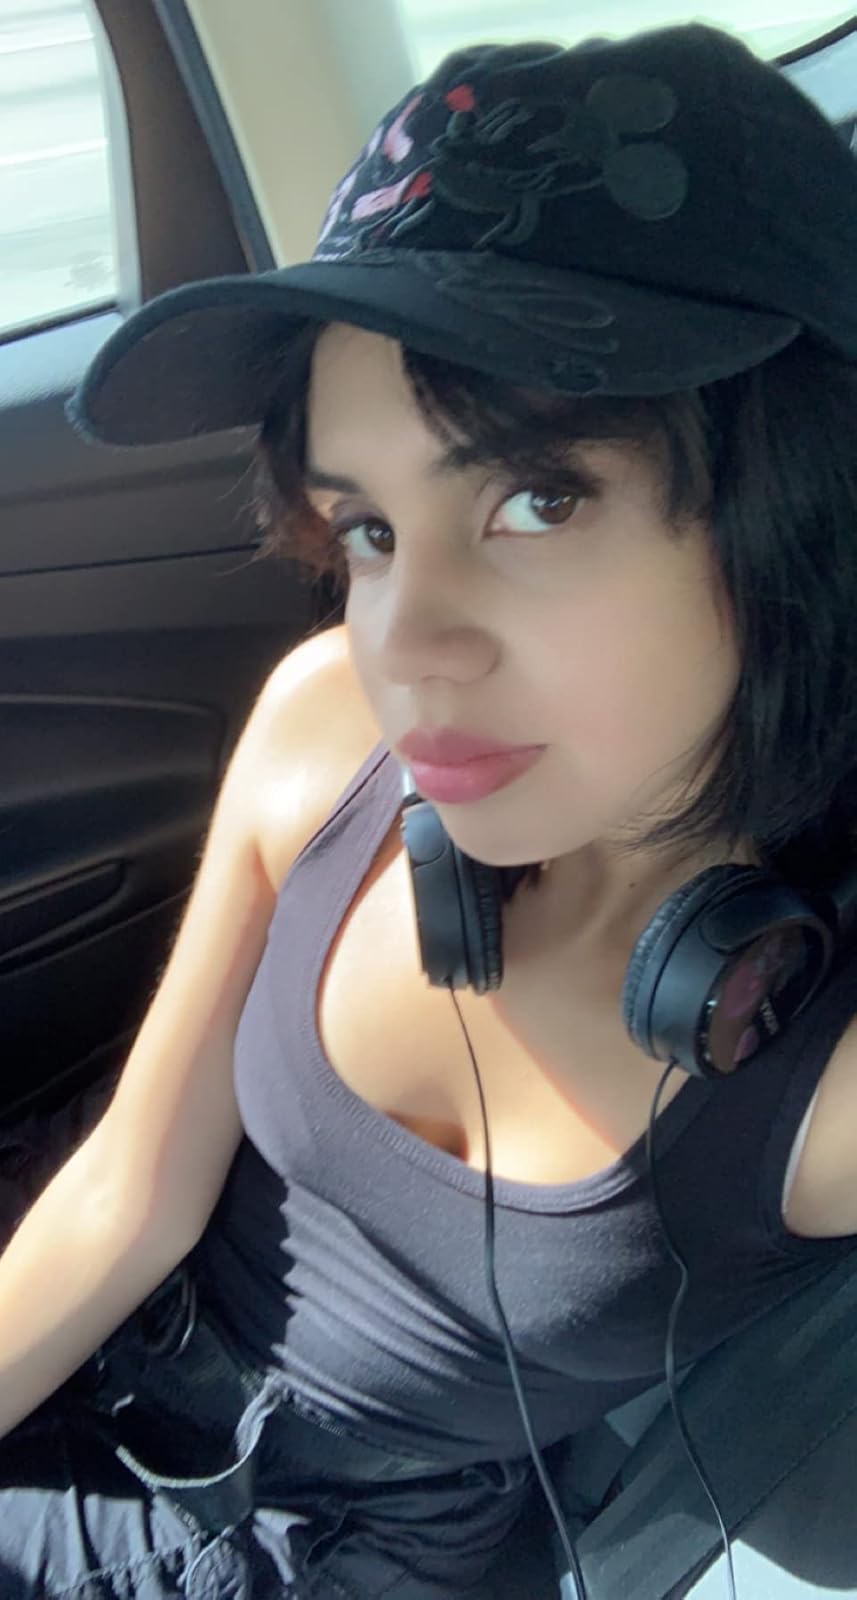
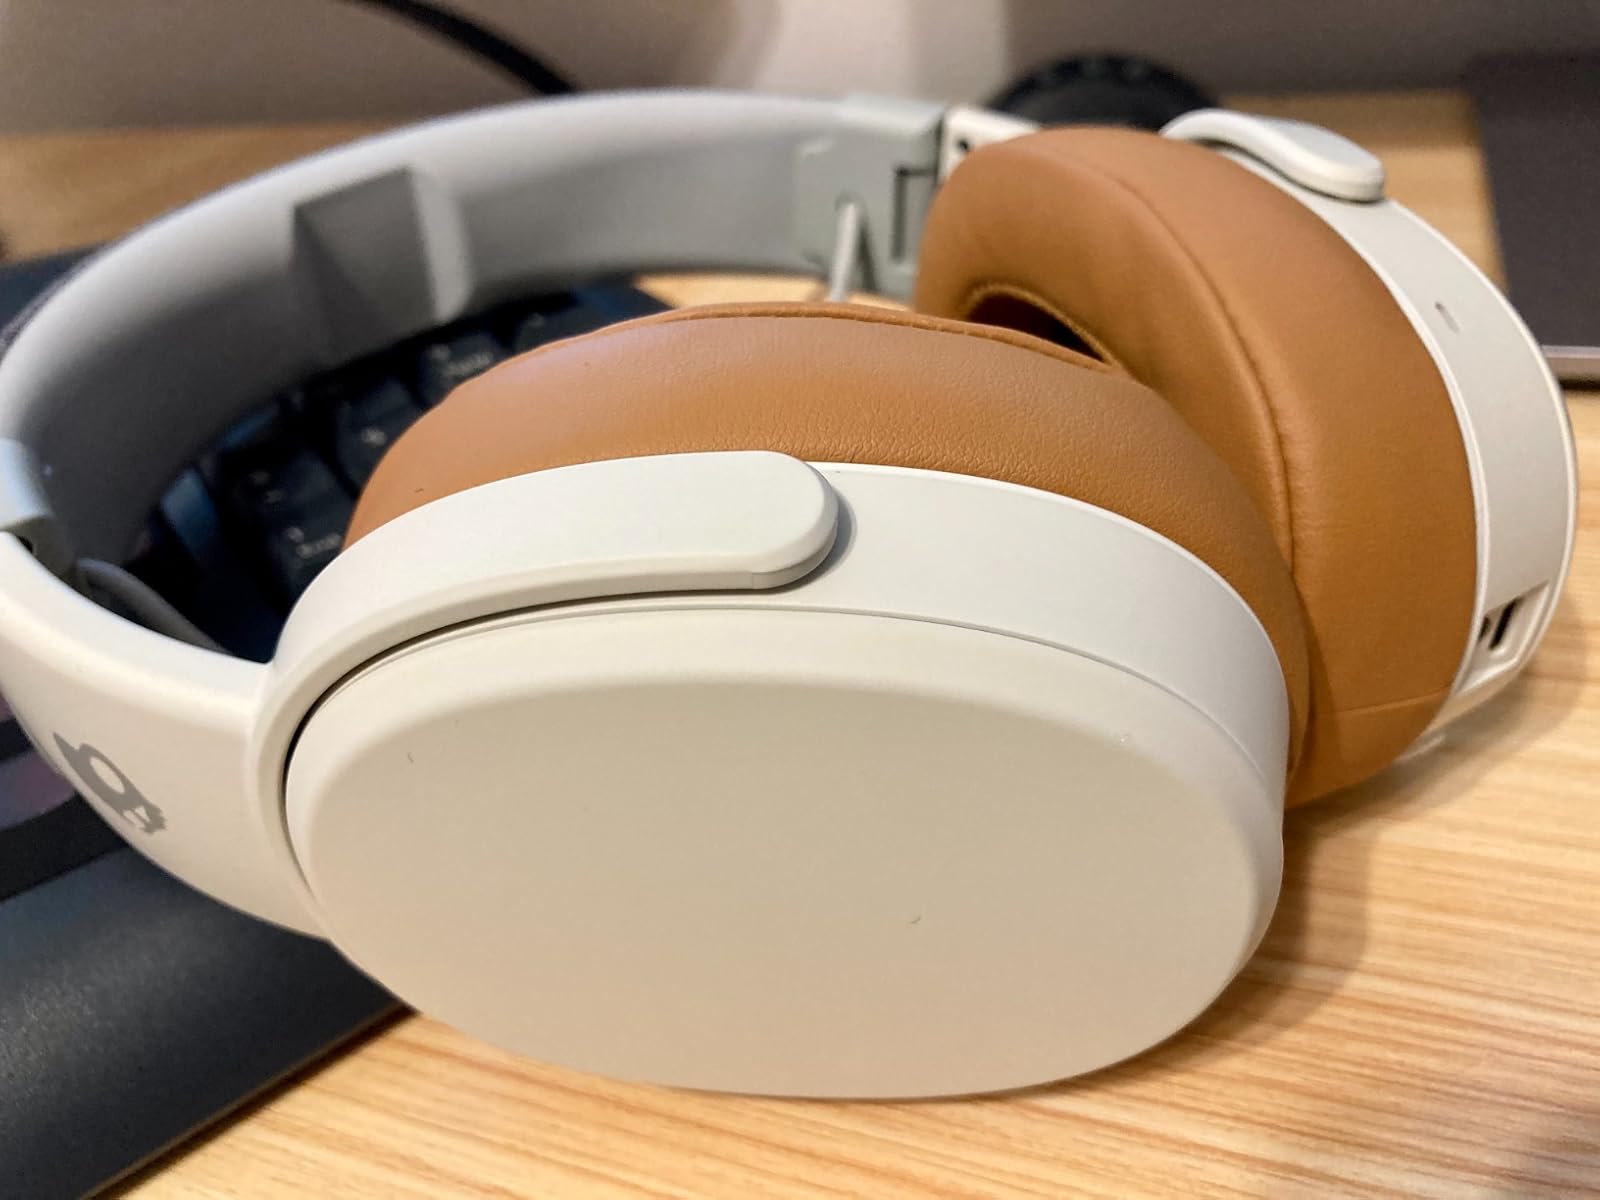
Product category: headphones
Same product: no